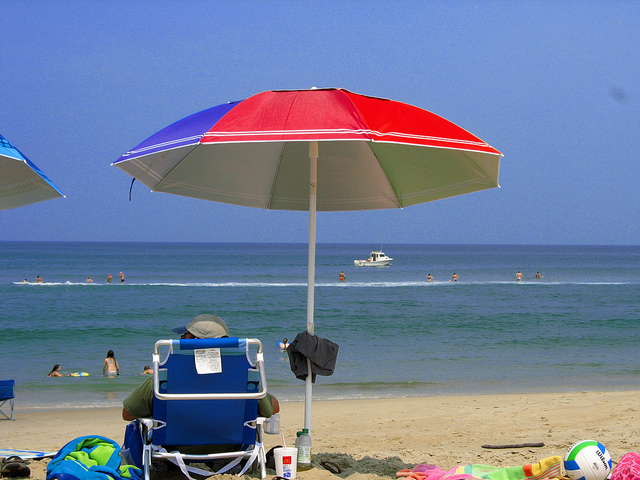
user: Given an image and a question. Answer the question in a short answer. Question: What device is providing shade here? Short Answer:
assistant: umbrella